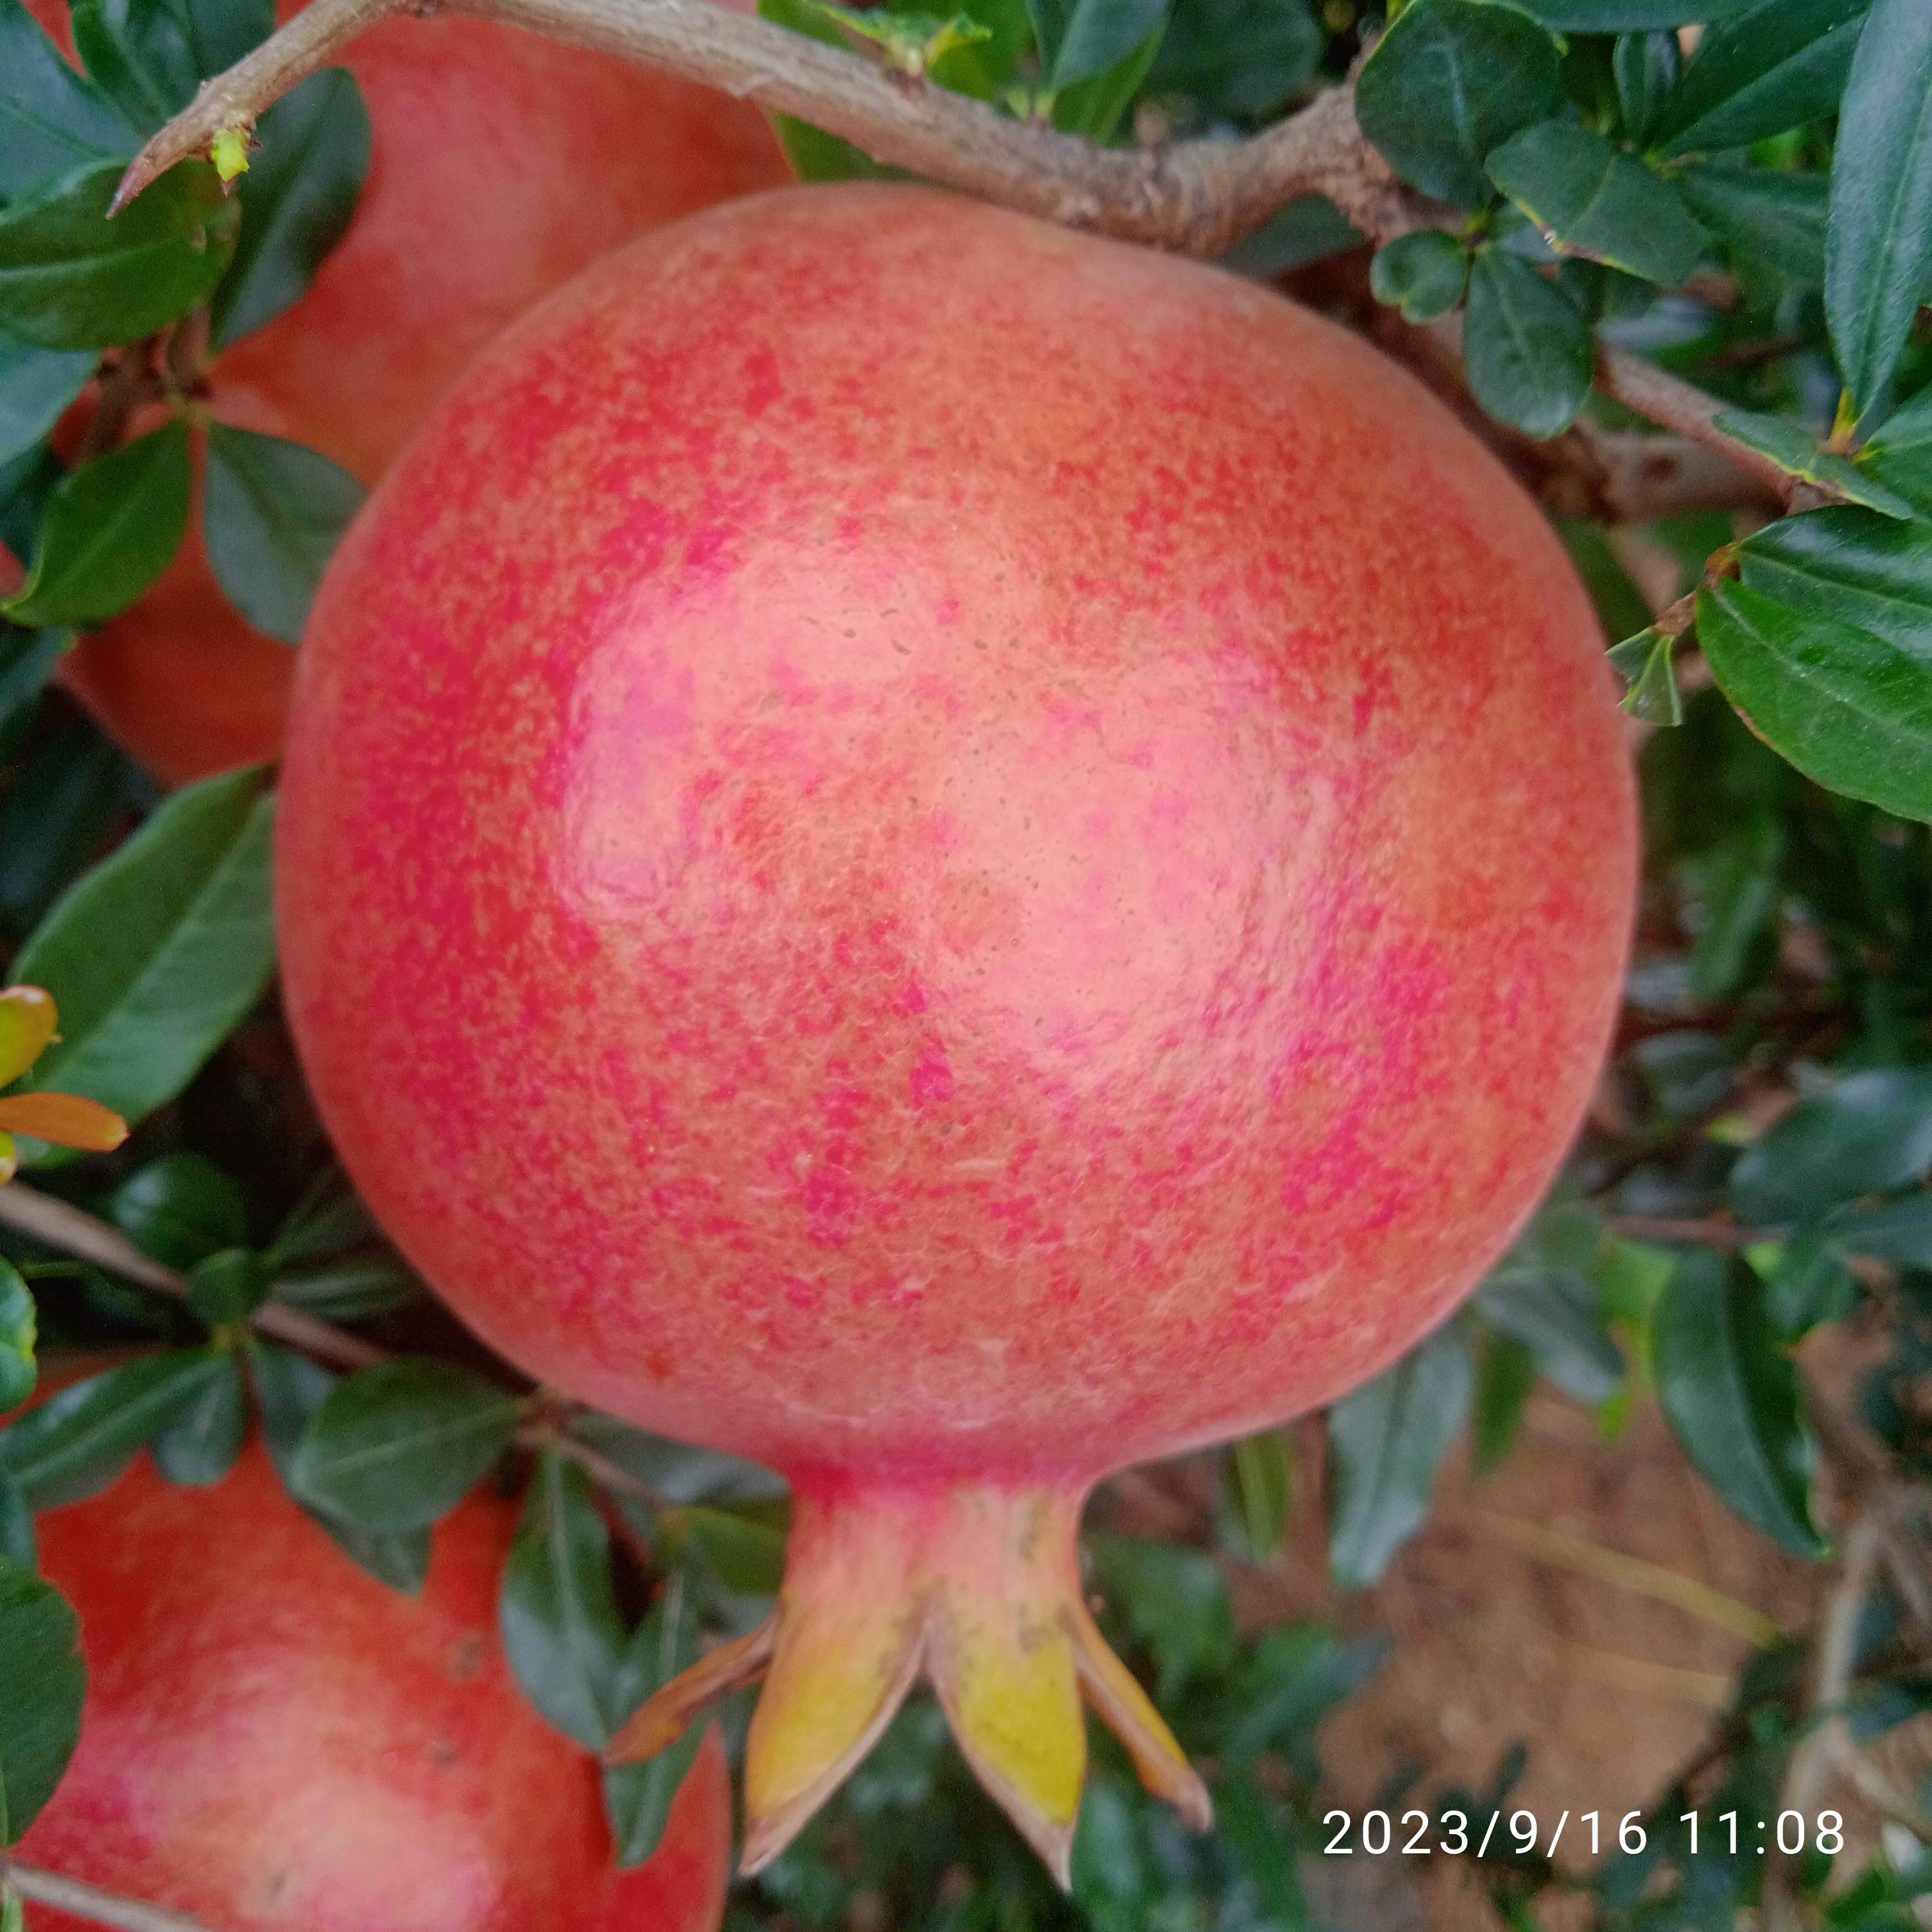
Label: Healthy